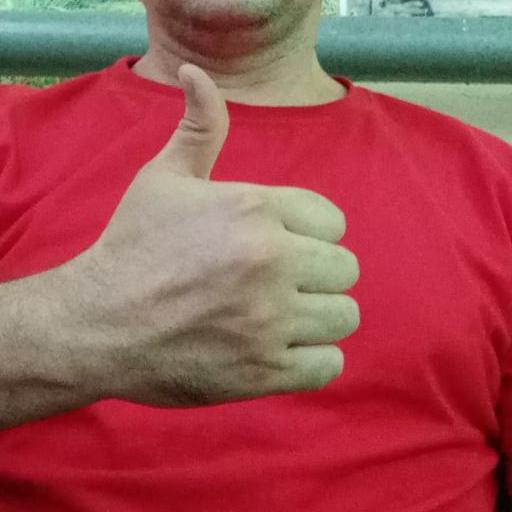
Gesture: like